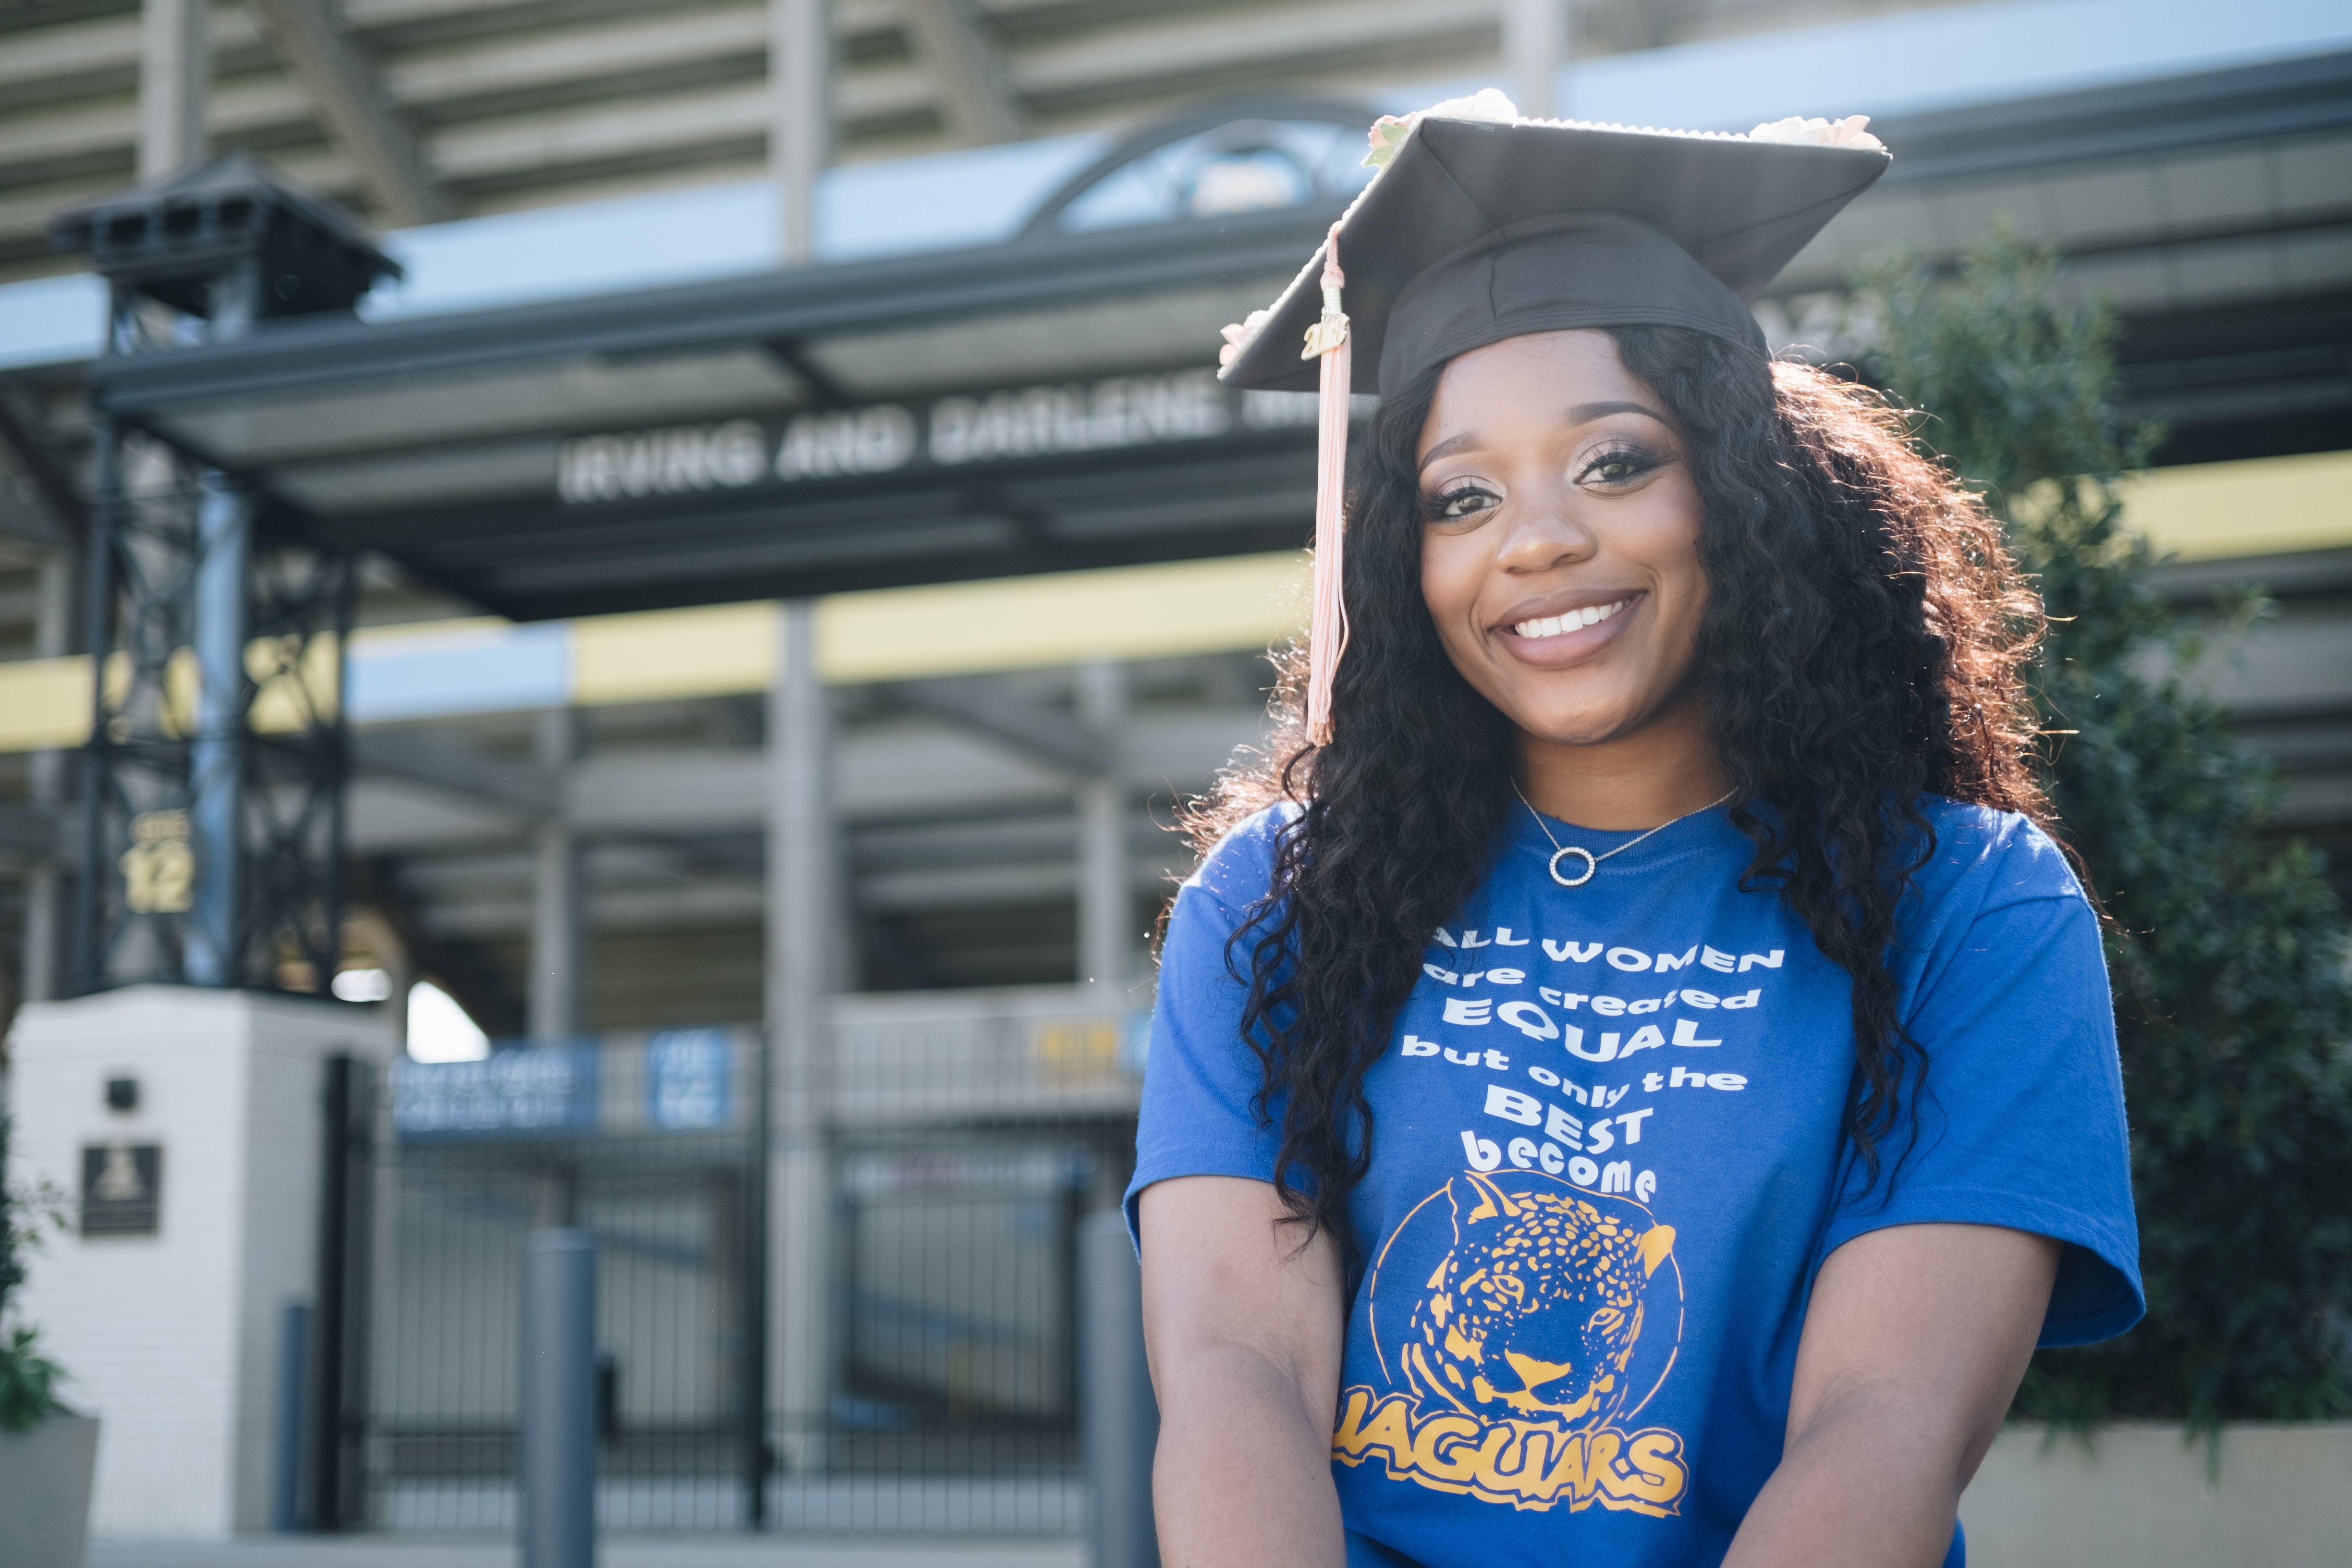
graduation, academic dress, blue, scholar, mortarboard, phd, college, student, public event, event, headgear, university, fun, smile, Academic institution, diploma, campus, business school, t shirt